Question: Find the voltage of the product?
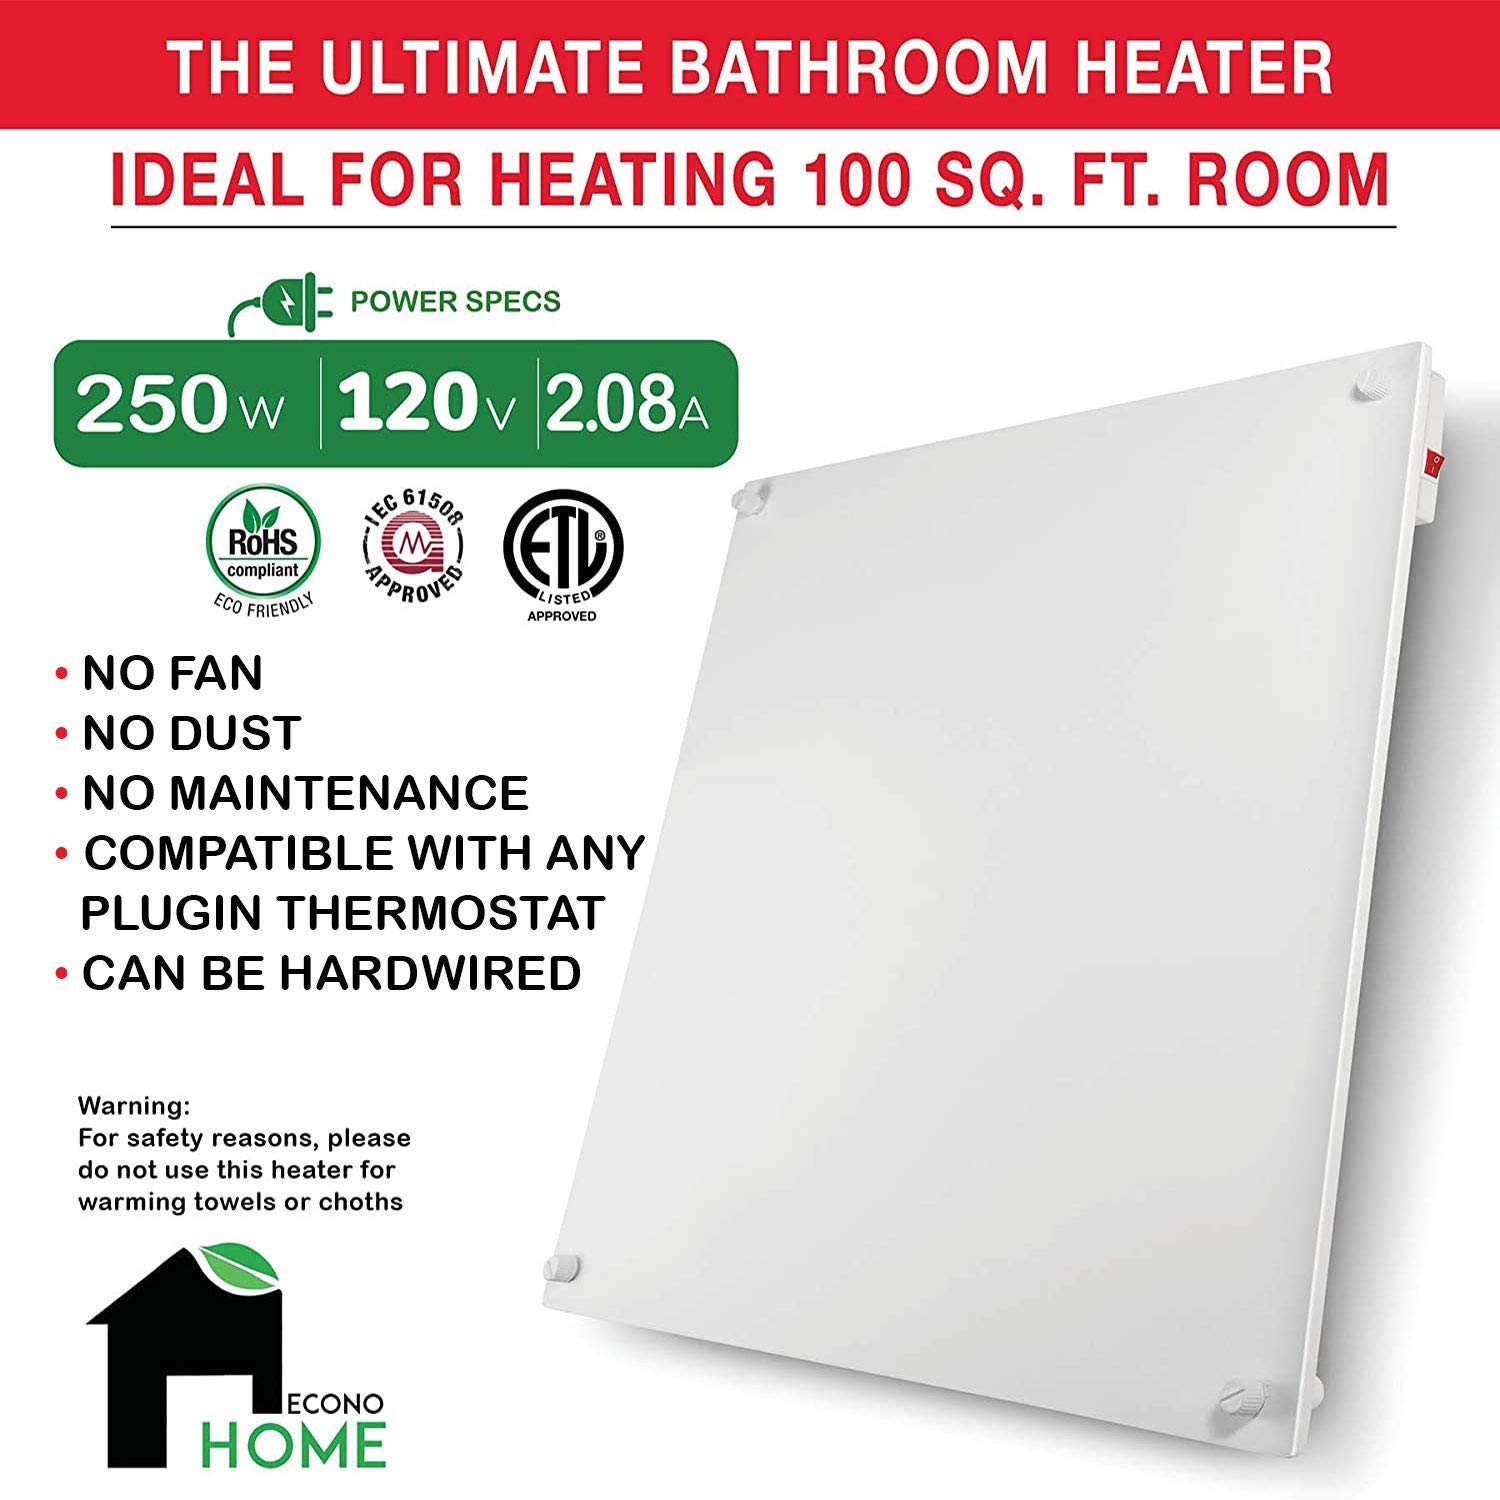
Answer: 120.0 volt